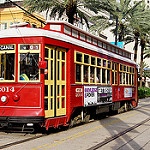
Scene: Outdoor